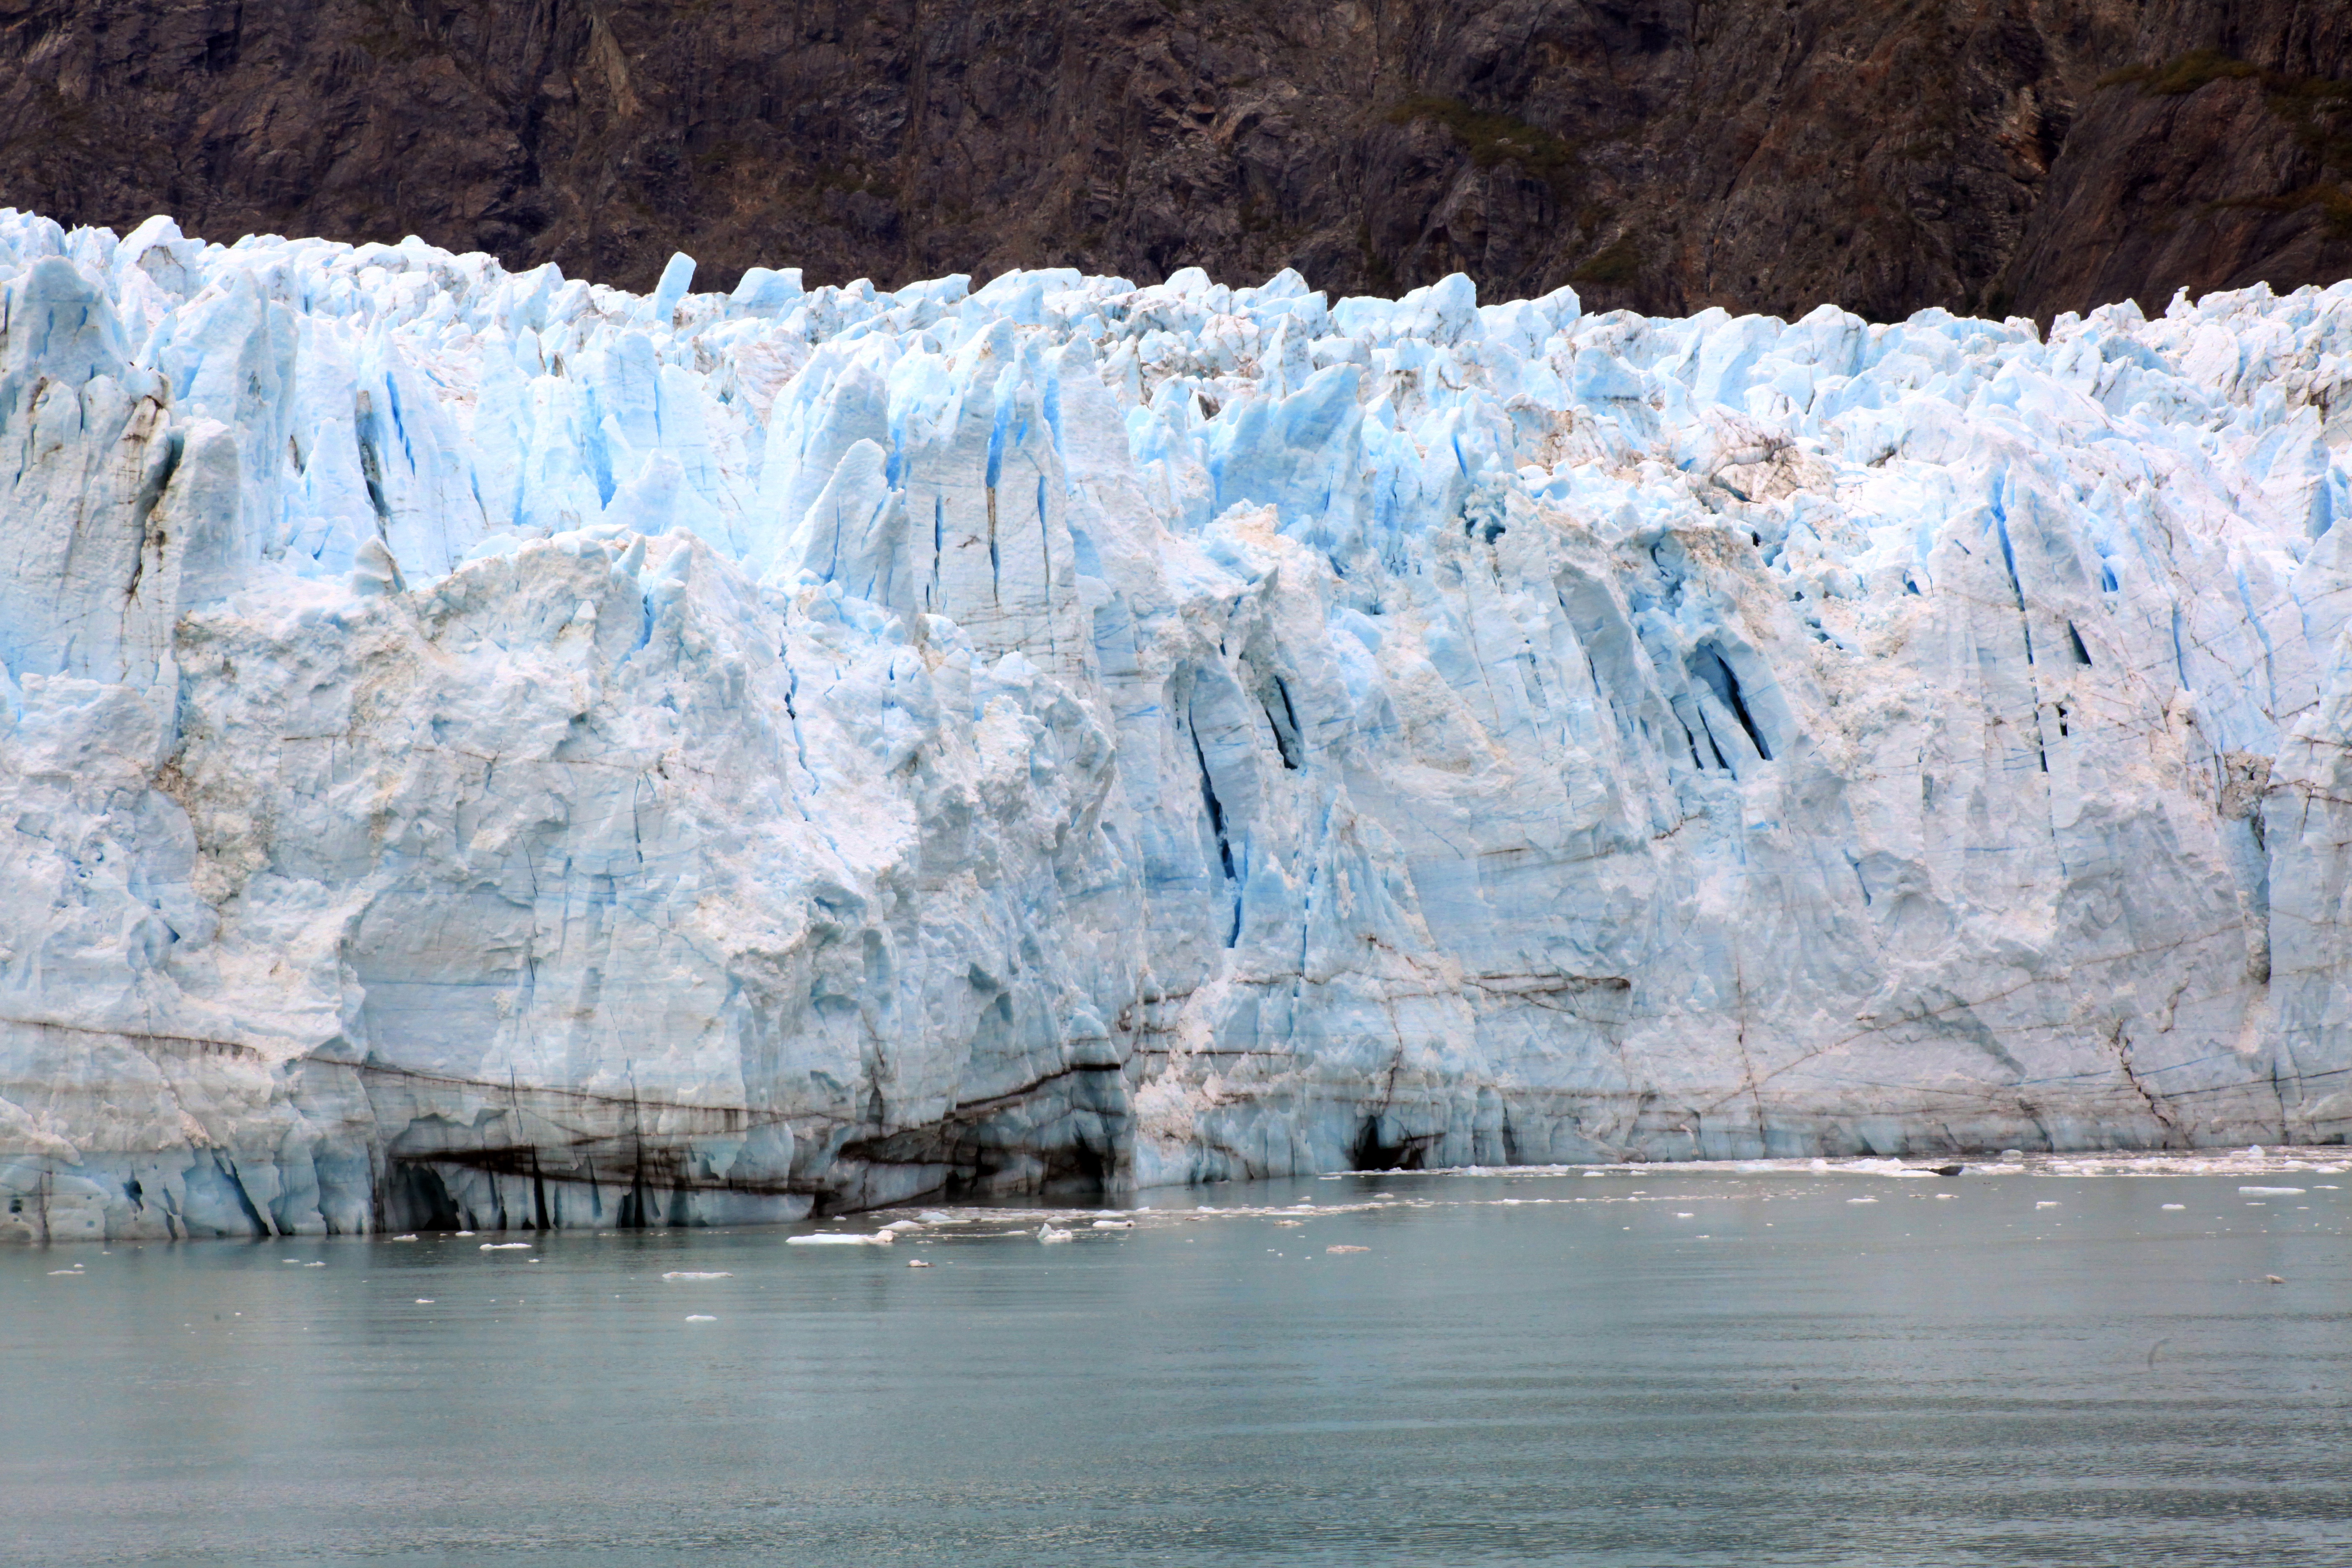
formation, ice, glacier, badlands, landform, geographical feature, glacial landform